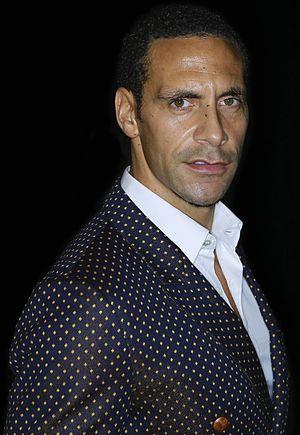
Rio Ferdinand, né le 7 novembre 1978 à Peckham, est un footballeur international anglais qui évolue au poste de défenseur.